Yamaha XJR400

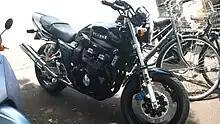
XJR400R Final Variant (2007)

2007 The last model of the XJR400R had oval side mirrors and pinstripe decals, this is the last variant before it was discontinued due to the stricter gas emissions. Air-cooled motorcycles such as the XJR400 struggled to meet the requirements as air-cooled bikes require more fuel load to cool down the engine which released a larger amount of pollution compared to liquid-cooled motorcycles, thus did not meet the standards.